Broa de Avintes

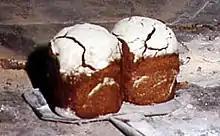
Broa de Avintes, a rye bread traditionally made in Northern Portugal.

Broa de Avintes or Boroa de Avintes (locally) is a type of broa from Avintes, Vila Nova de Gaia with a long tradition in the north of Portugal. It is a dark brown, very dense bread made with maize and rye flours, with a distinctive and intense bittersweet flavour.